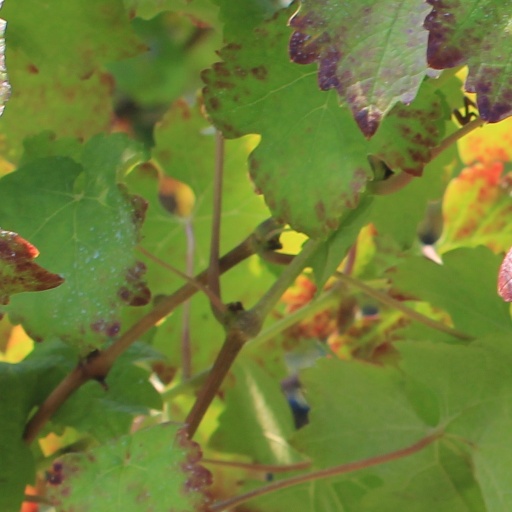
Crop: grape